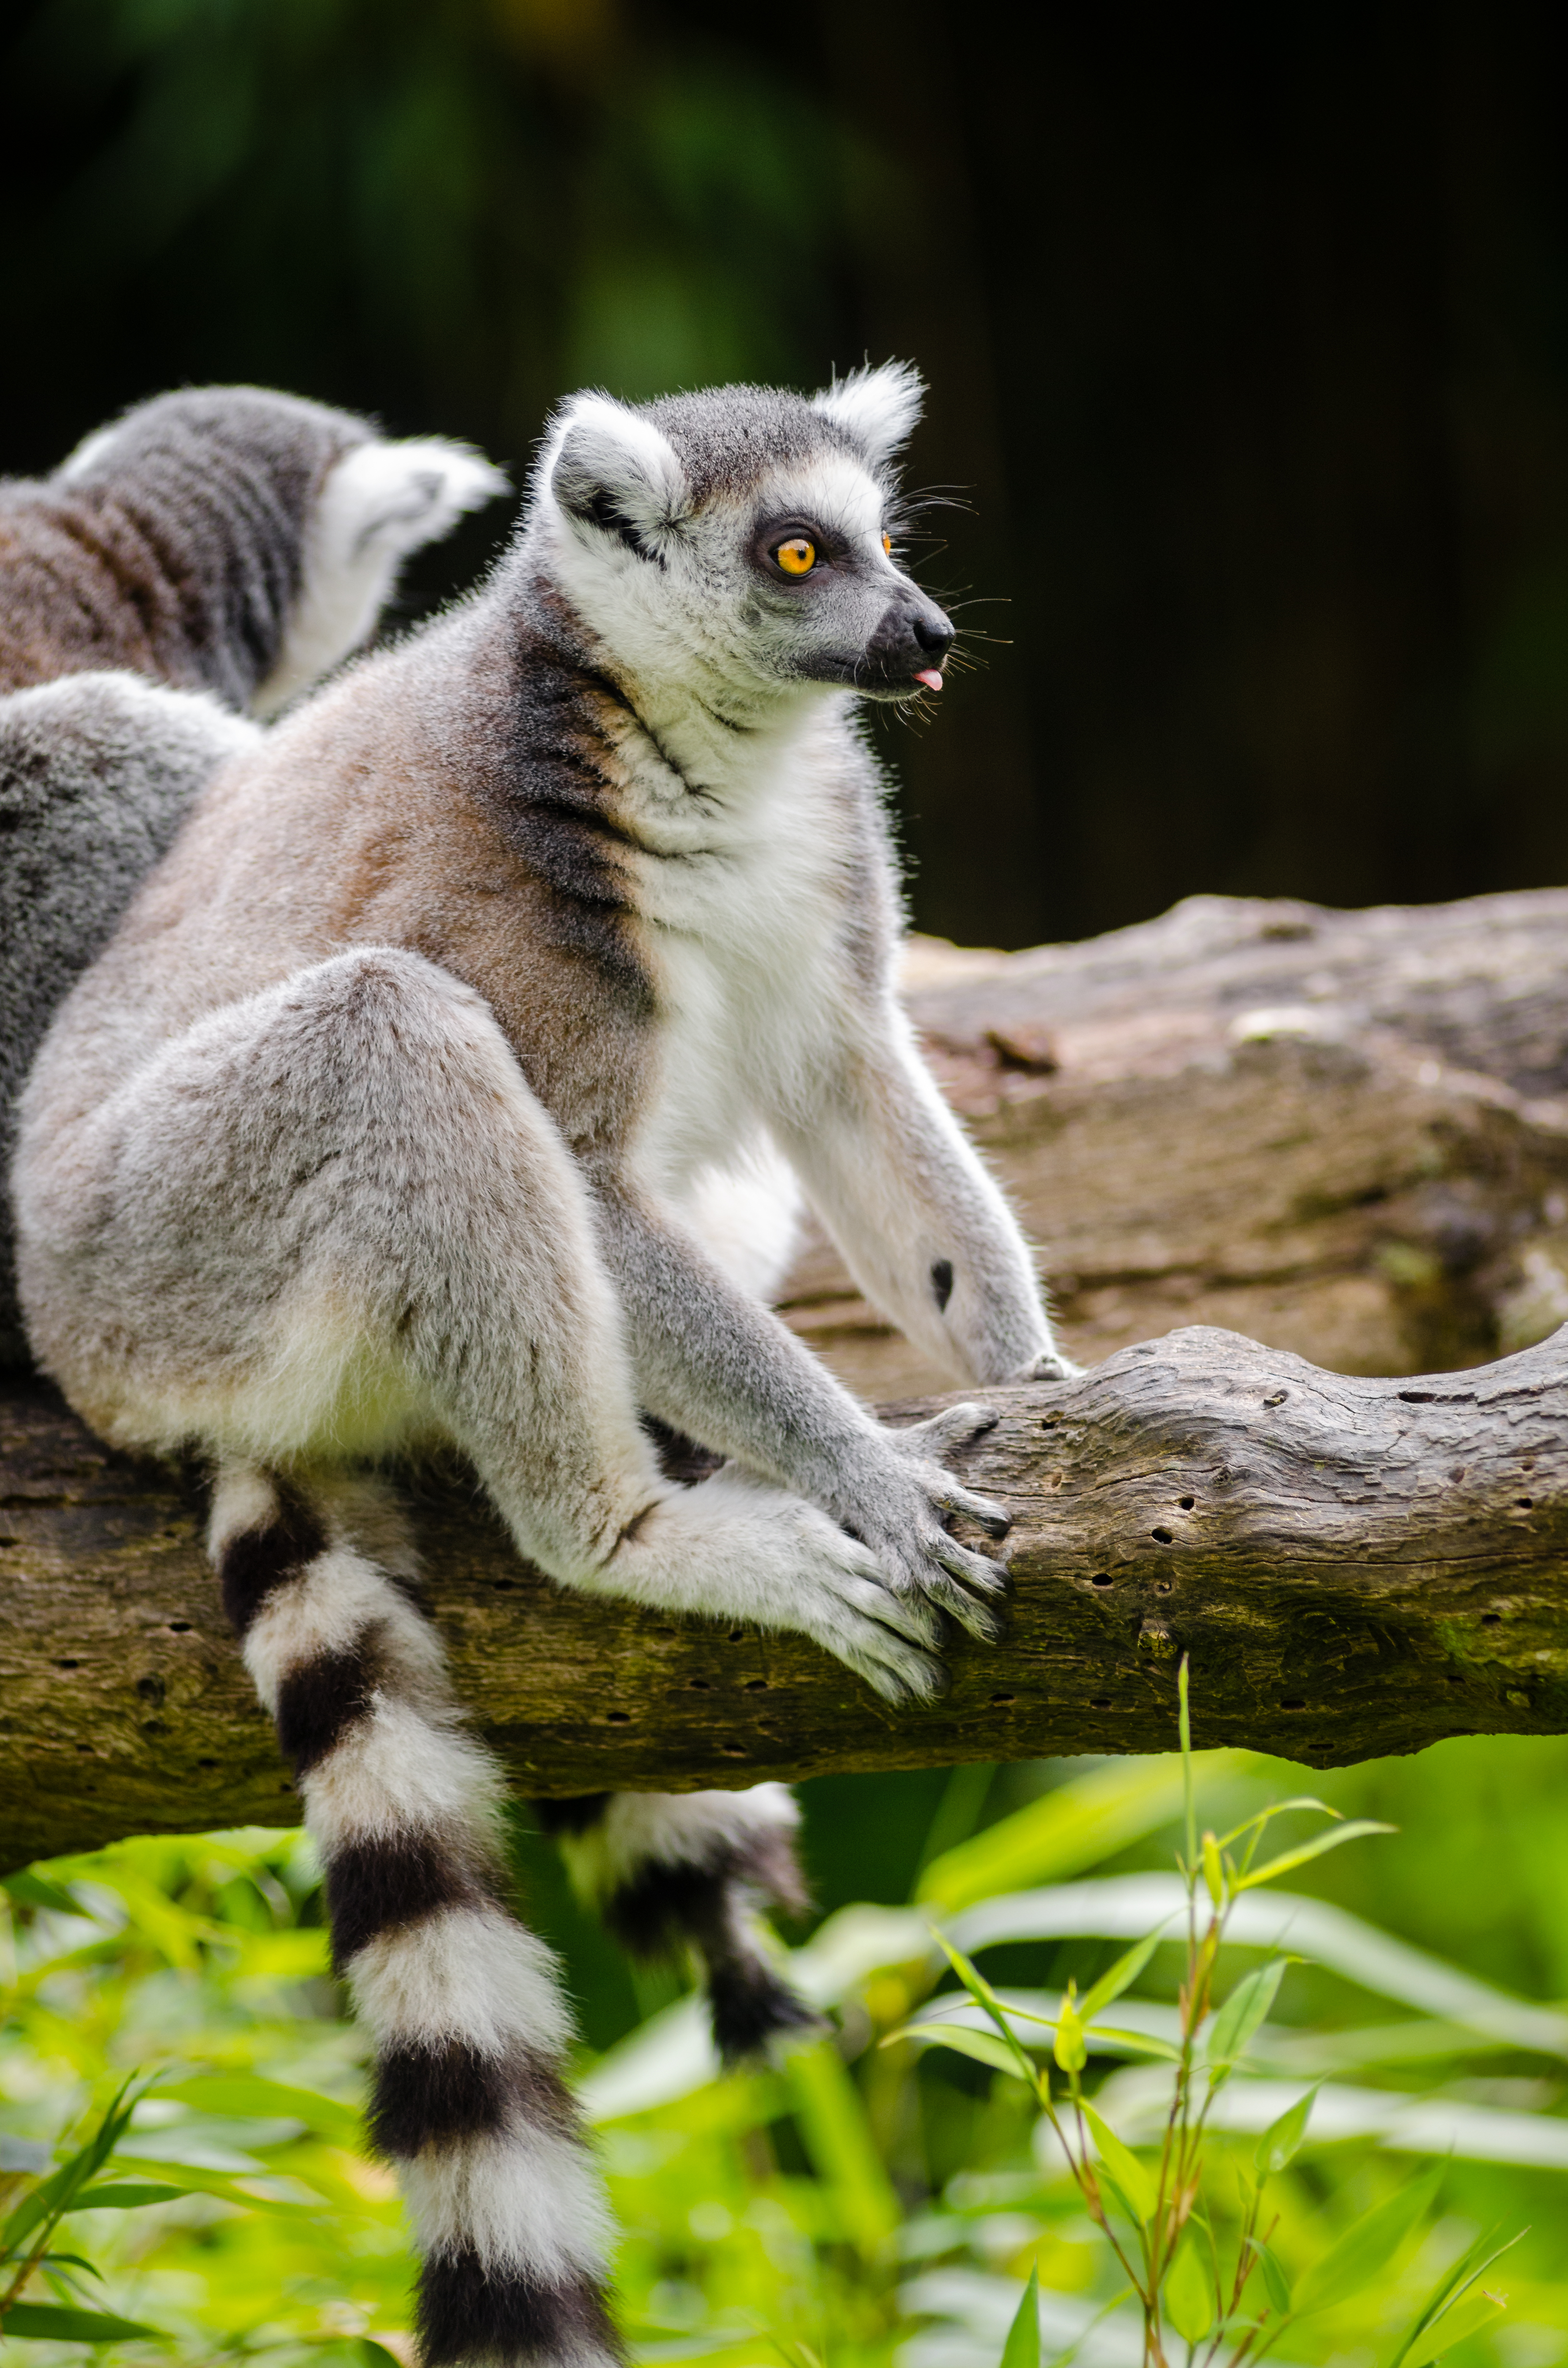
nature, animal, wildlife, zoo, mammal, fauna, primate, madagascar, vertebrate, lemur